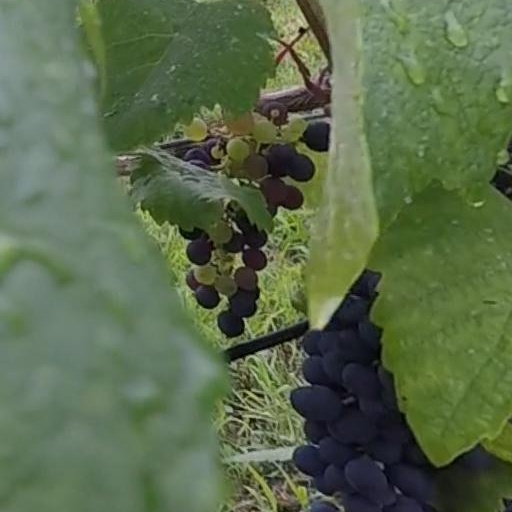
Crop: grape